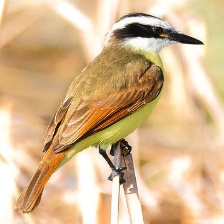
Species: GREAT KISKADEE
Scientific name: PITANGUS SULPHURATUS